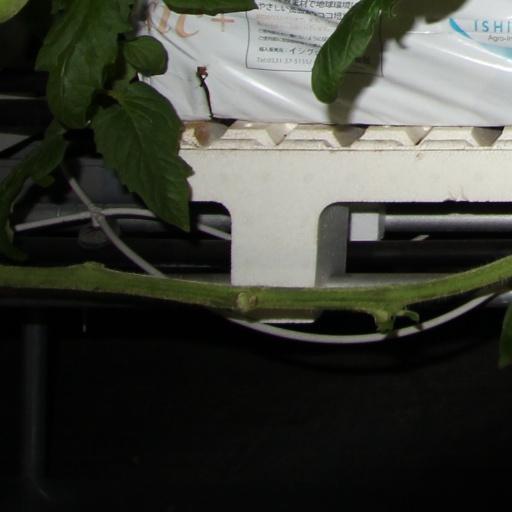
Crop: tomato